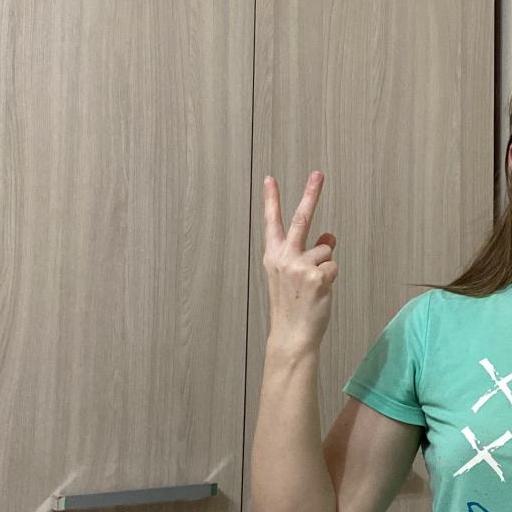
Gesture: peace_inverted